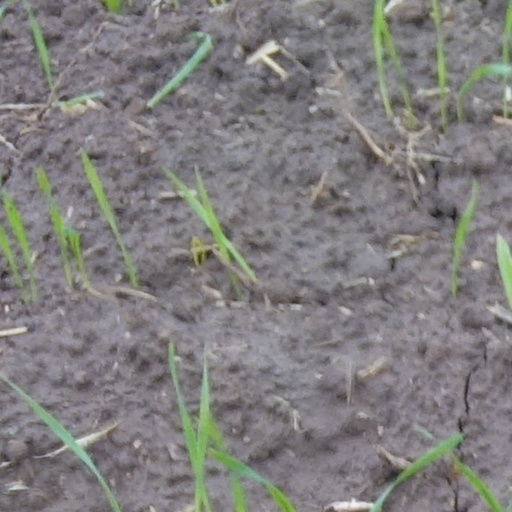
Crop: wheat